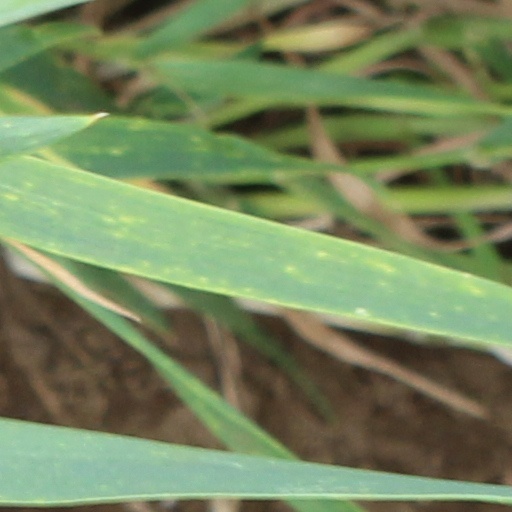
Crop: wheat